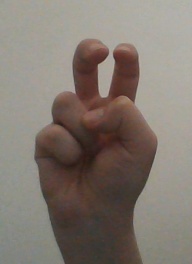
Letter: toot